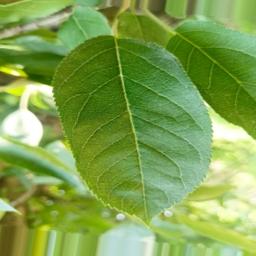
Label: Healthy